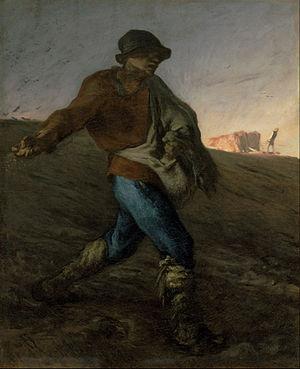
Le réalisme est un mouvement artistique apparu en France et en Grande-Bretagne au milieu du XIXᵉ siècle, qui, affirmant sa différence quant au romantisme, se caractérise par une quête du réel, une représentation brute de la vie quotidienne et l'exploration de thèmes sociétaux. Le réalisme n'est pas une tentative d'imitation servile du réel, et ne se limite pas à la peinture.